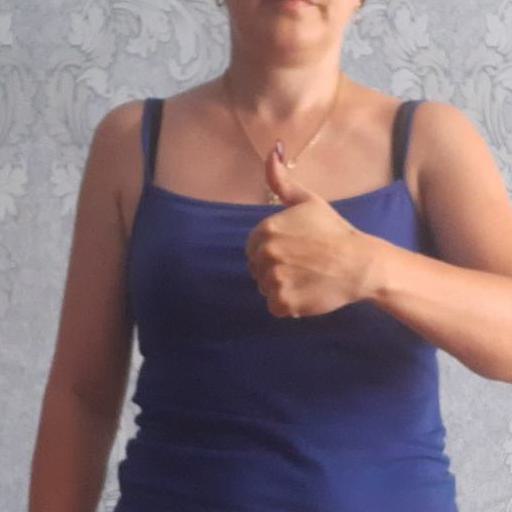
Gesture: like